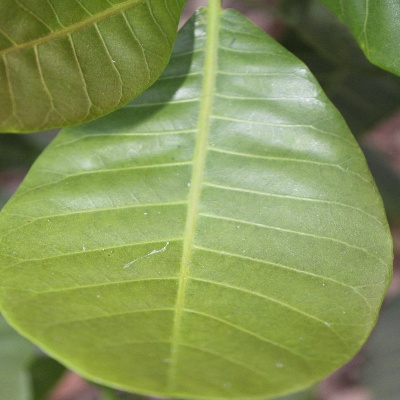
Crop: Cashew
Condition: healthy